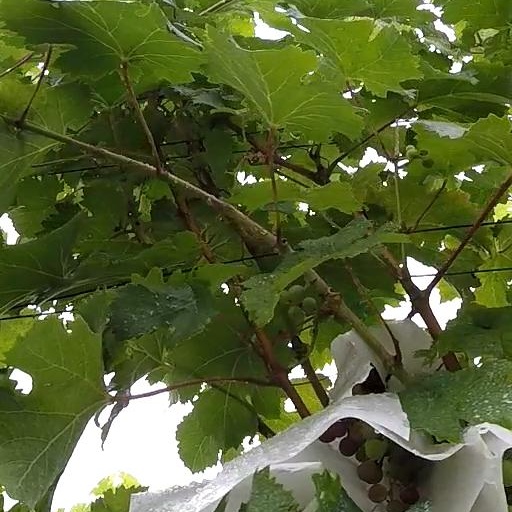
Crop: grape